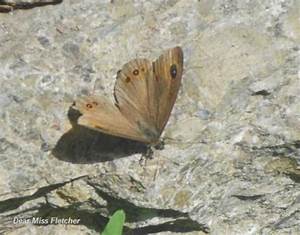
Label: butterfly